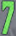
Number: 7